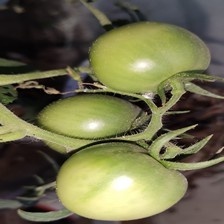
Label: tomato